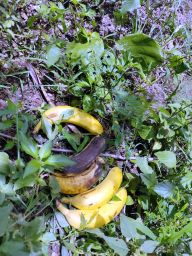
Fruit: Banana
Quality: Mixed